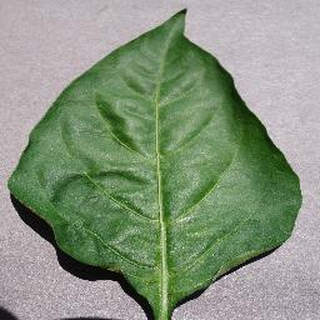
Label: healthy_bell_pepper